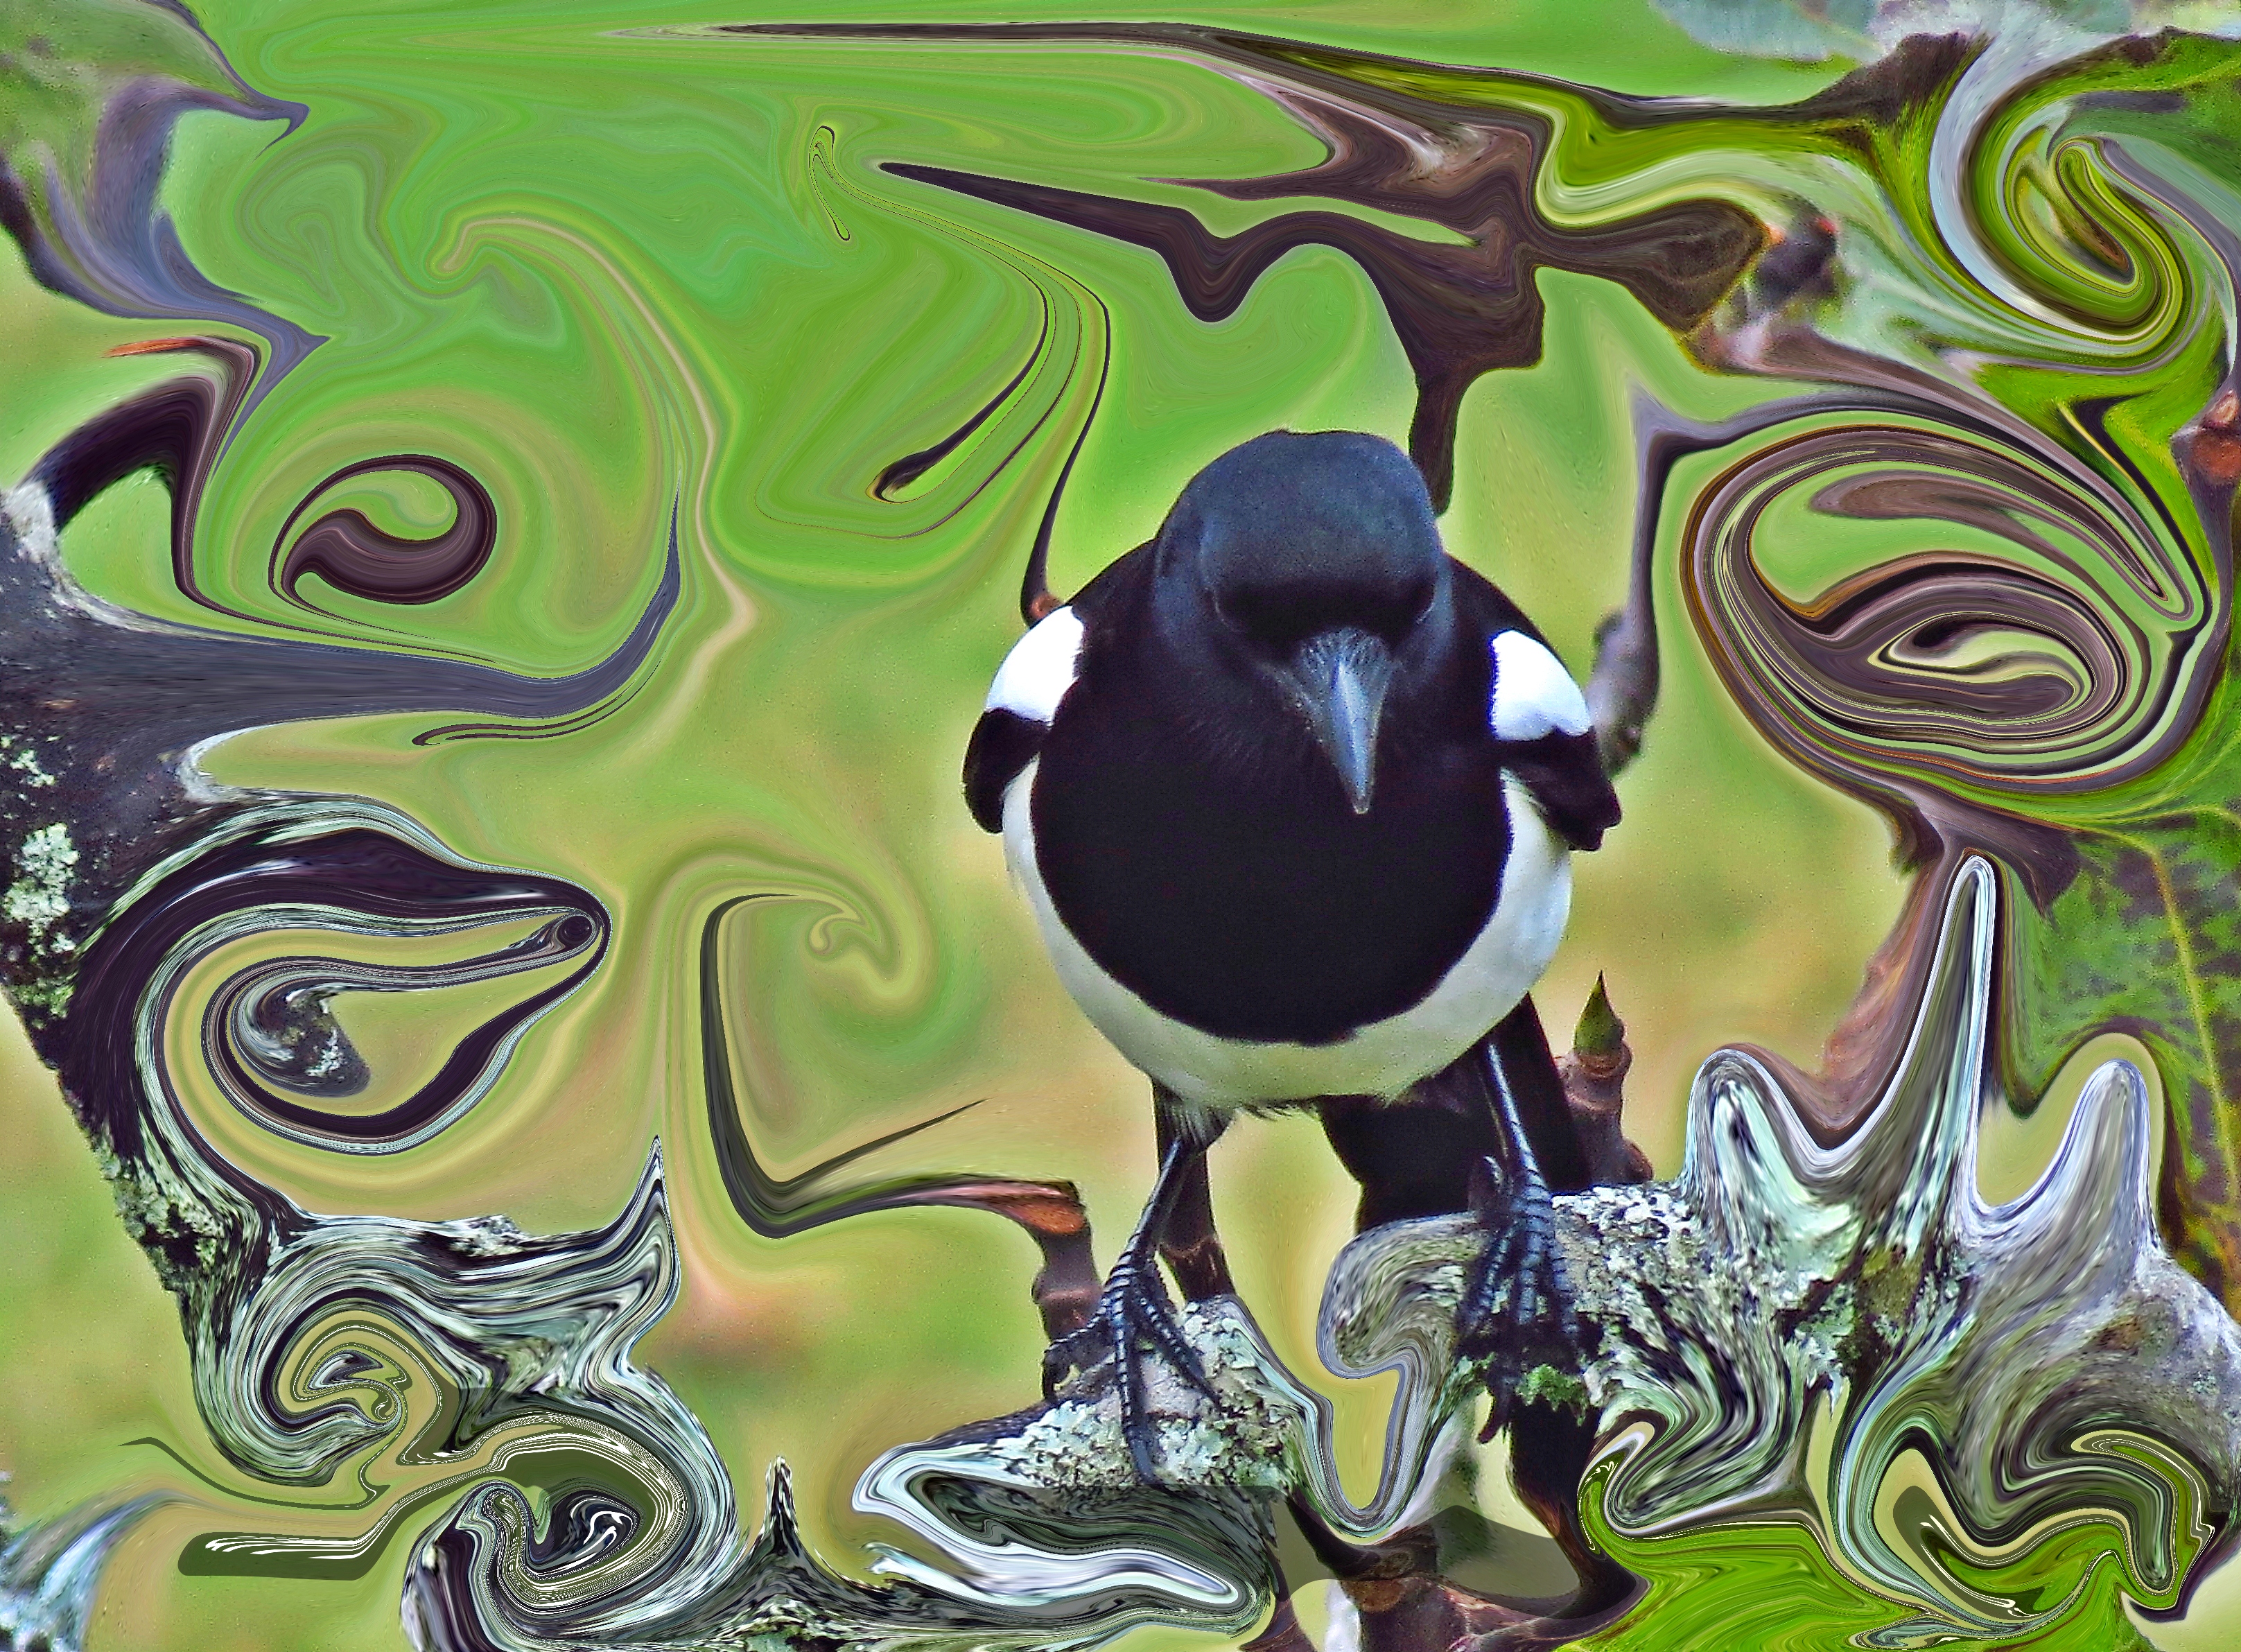
nature, jungle, art, drawing, illustration, animals, naturaleza, cartoon, ggl1, gaby1, animales, canonsx40hs, psychedelic art